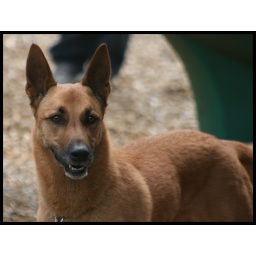
A dog that was running around Redstone, CO.